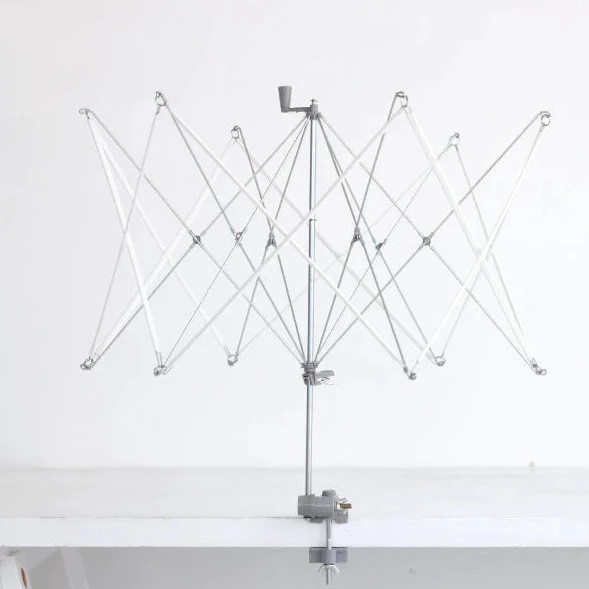
Umbrella Swift - Metal
From DARUMA comes a stylish white and gray-toned swift that matches the Daruma Ball Winder. It is both stable and easy to use. A smoothly operating metal swift with flexible covered ribs for the finest of threads featuring one hand adjustment for skeins up to 60", integral handle that permits use as a winder, adjustable table clamp permitting vertical, horizontal or angled operation. Tools and notions are a final sale. Thank you for understanding.
Brand: Daruma
Category: Arts & Entertainment > Hobbies & Creative Arts > Arts & Crafts > Art & Crafting Tool Accessories > Spinning Wheel Accessories > Yarn Swifts